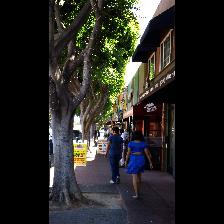
Label: Human